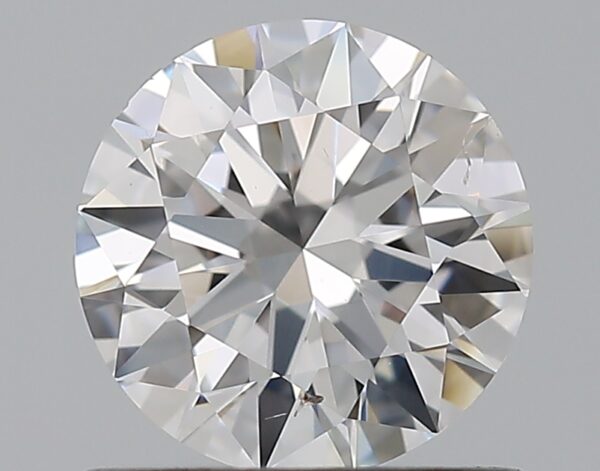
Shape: round
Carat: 0.8
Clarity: SI1
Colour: D
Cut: EX
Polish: EX
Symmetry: VG
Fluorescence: N
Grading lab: GIA
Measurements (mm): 5.98 x 6.01 x 3.63